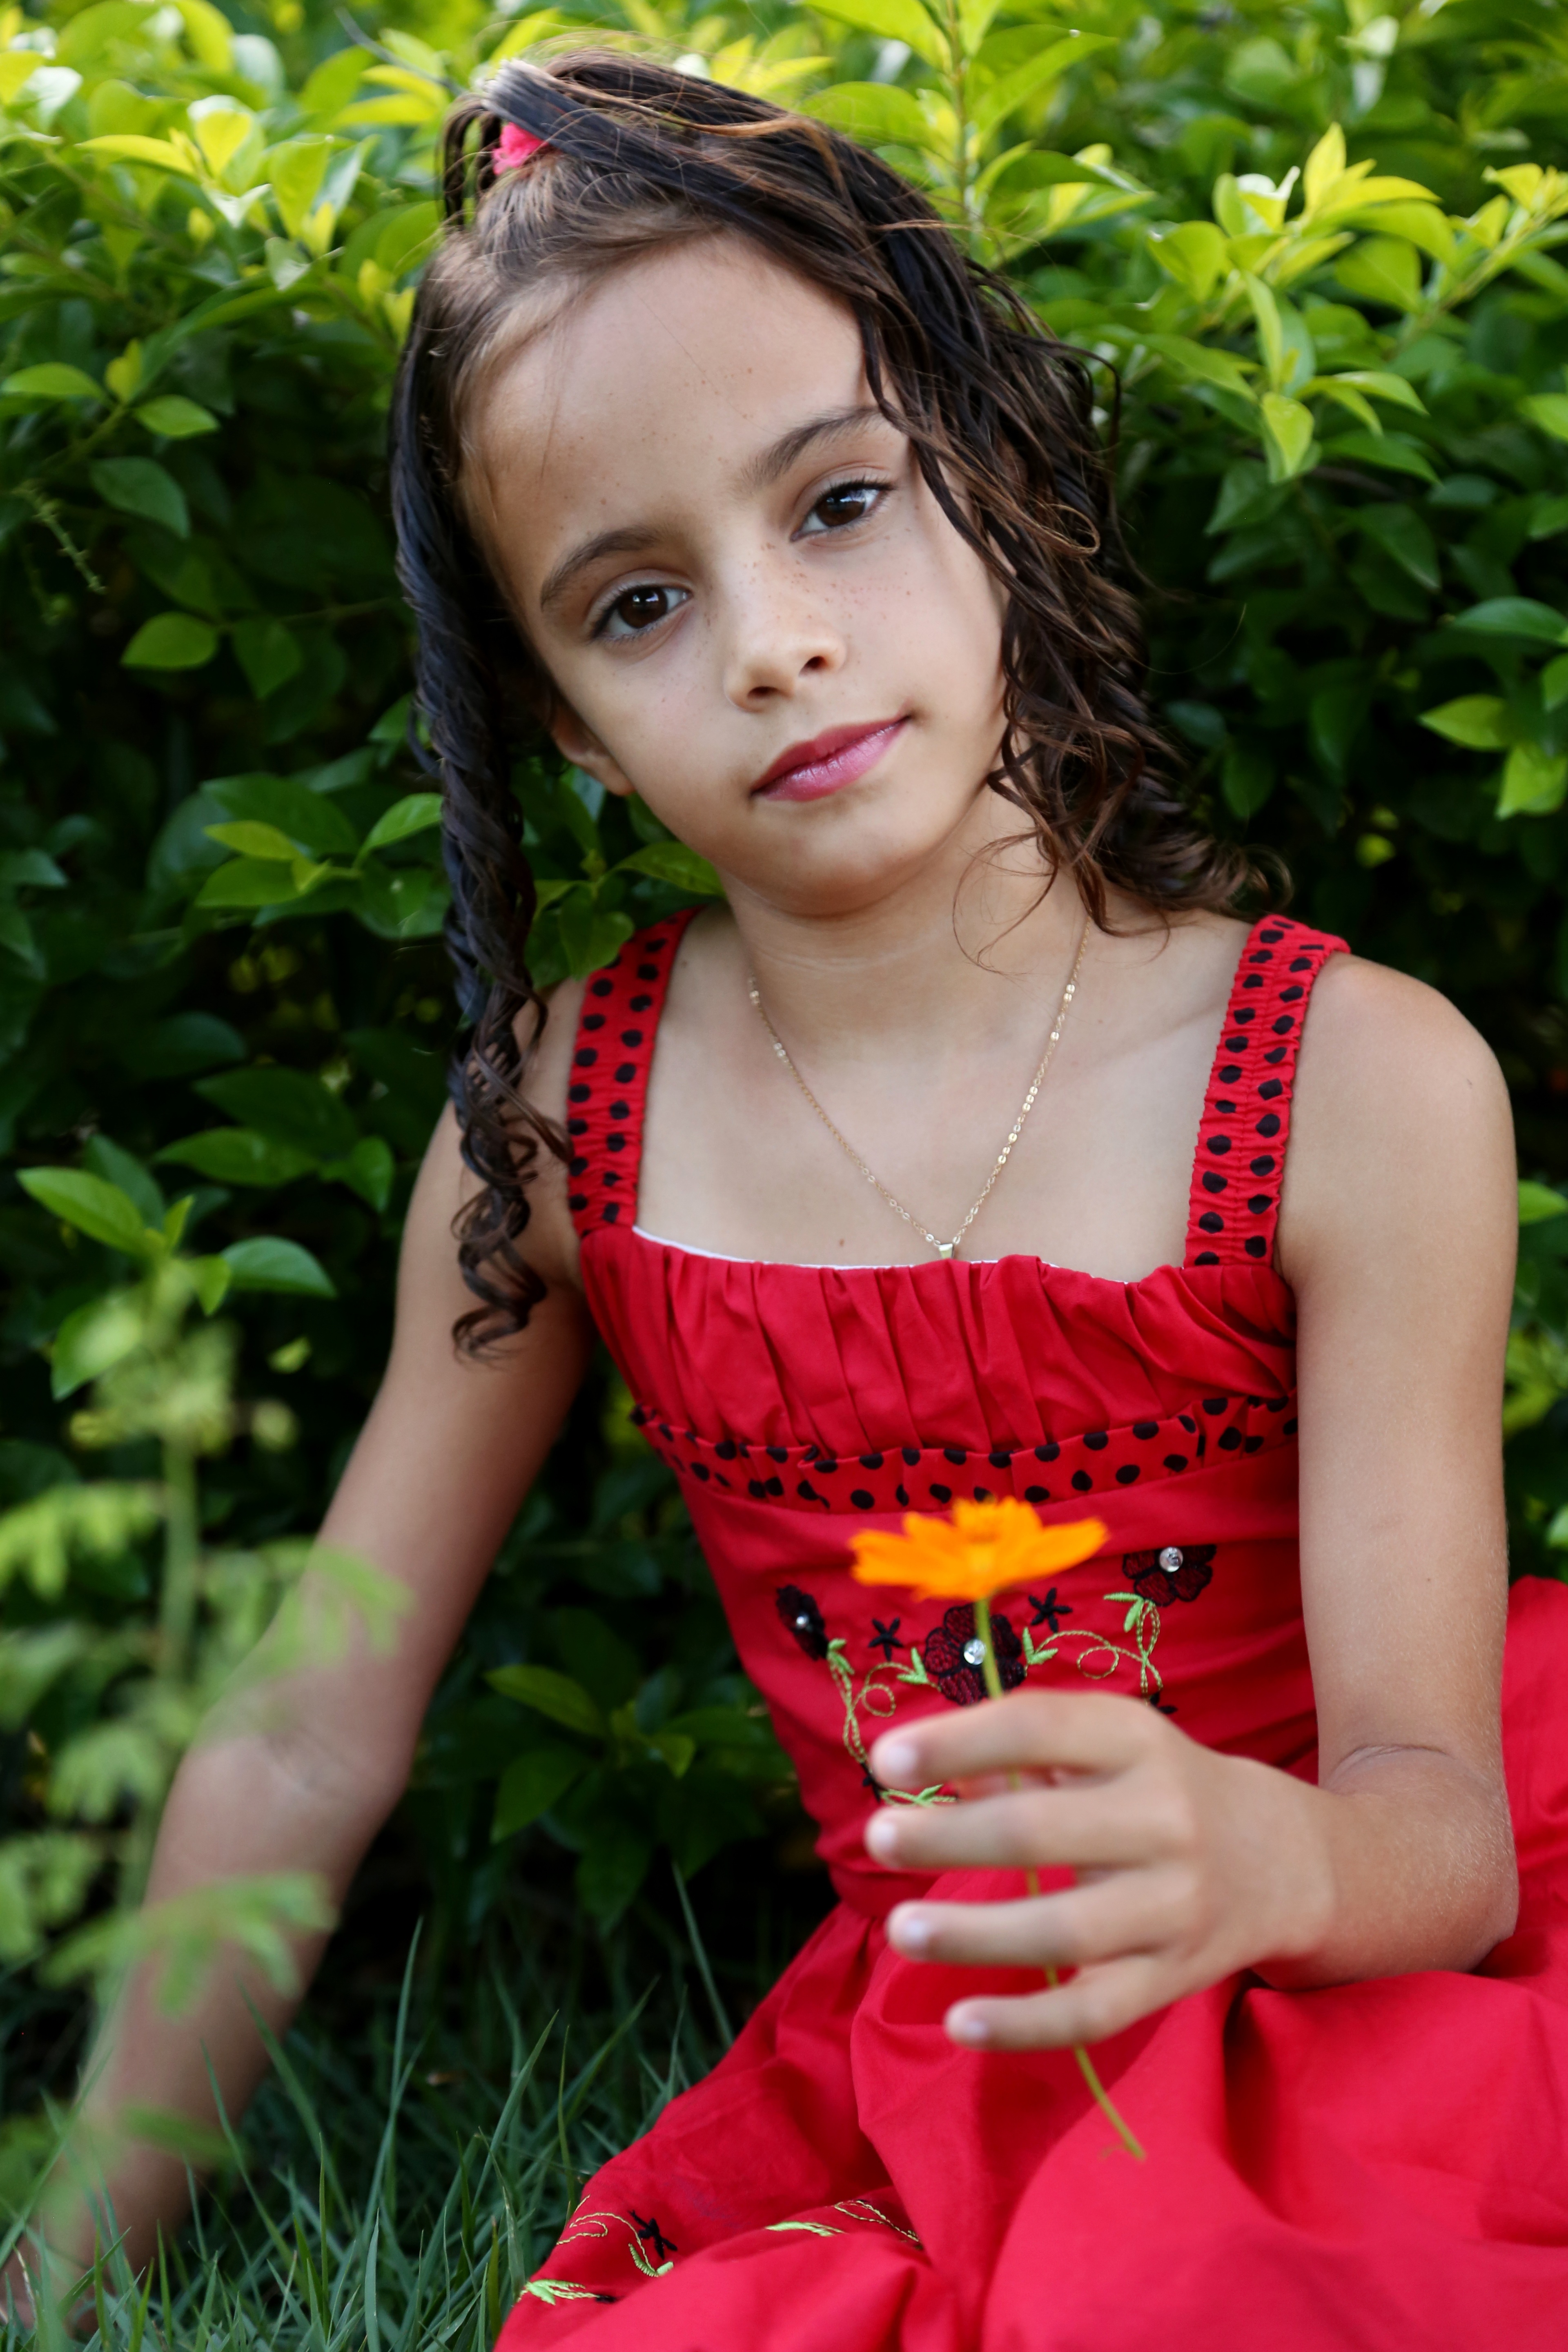
person, girl, woman, hair, photography, flower, trunk, photo, portrait, model, red, natural, small, child, fashion, clothing, garden, lady, pink, childhood, hairstyle, long hair, human body, face, family, dress, eye, skin, pose, beauty, linda, little girl, green grass, abdomen, photo shoot, red dress, portrait photography, girl looking, girl in the garden, holding flower, art model